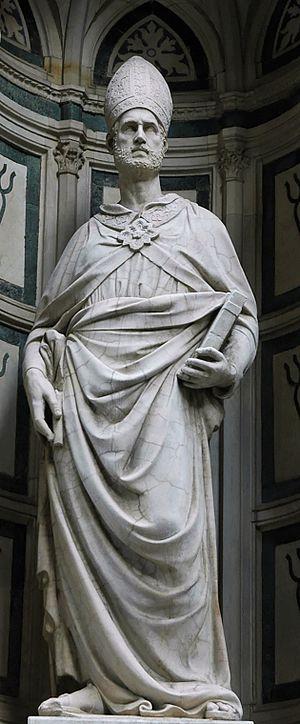
Saint Éloi. Statue commandée par les Maneschalchi (guilde des fourriers). Orsanmichele, Florence.
L'Arte dei Fabbri est une corporation des arts et métiers de la ville de Florence, l'un des arts mineurs des Arti di Firenze qui y œuvraient avant et pendant la Renaissance italienne.